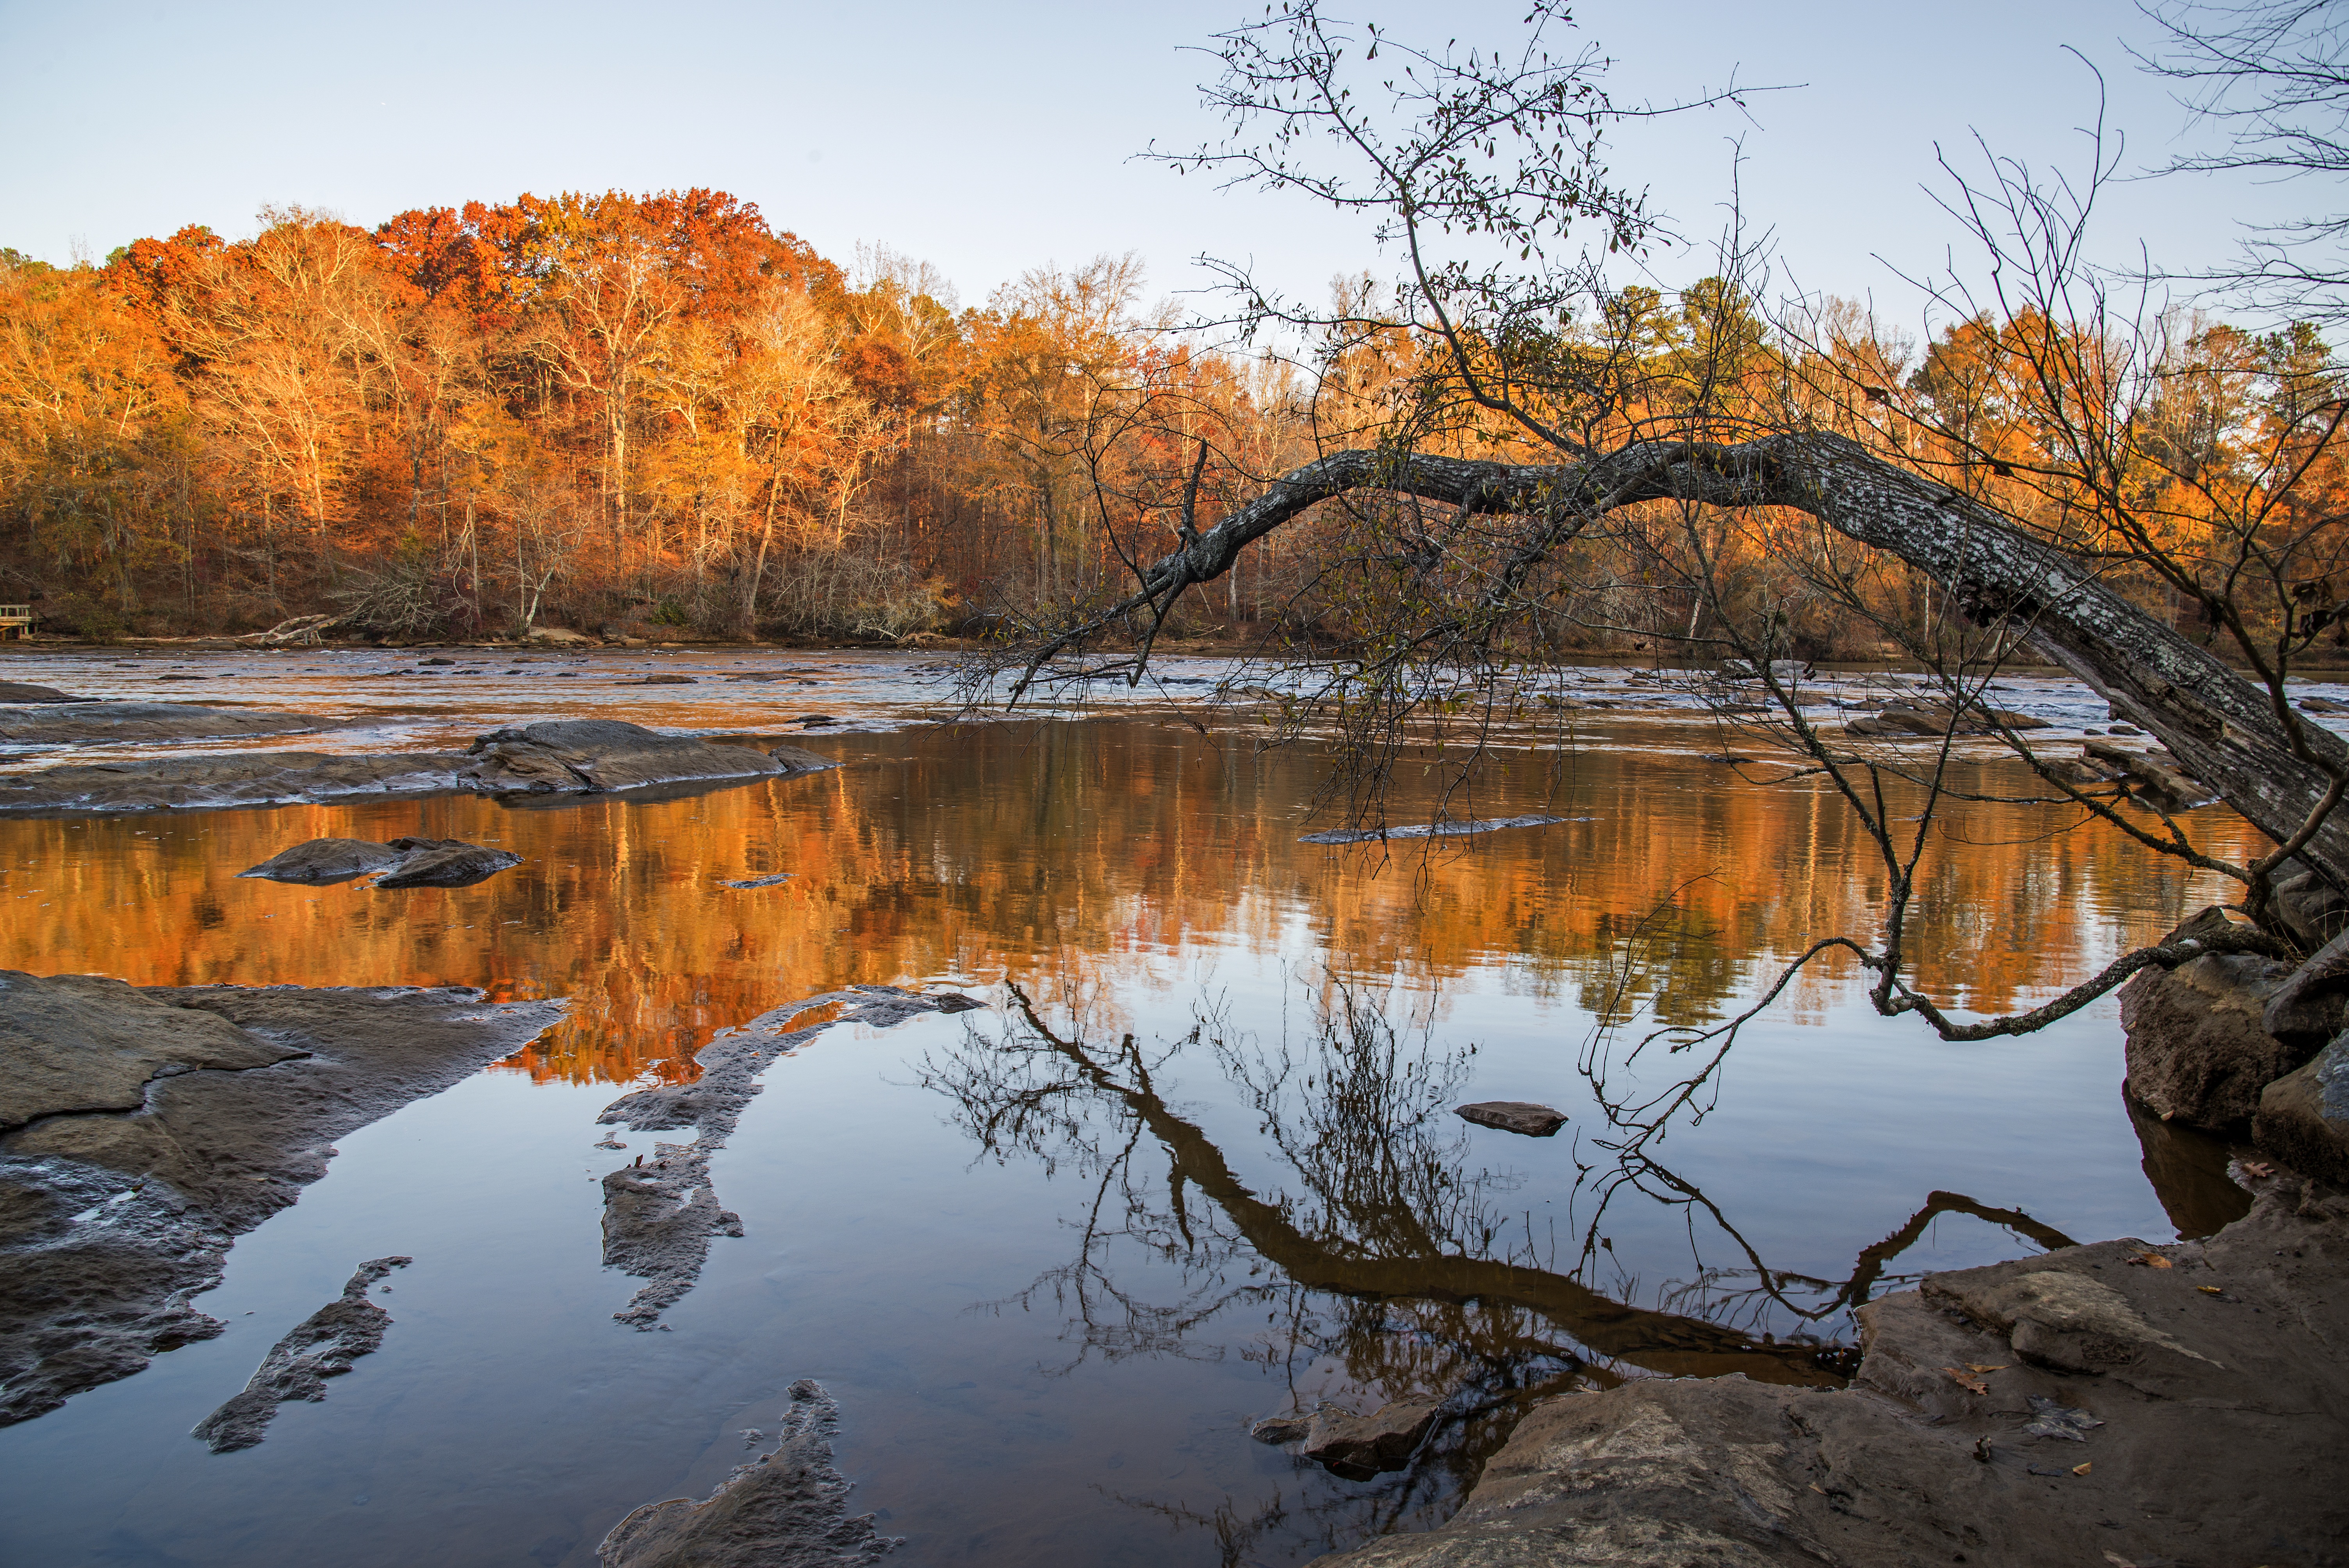
landscape, tree, water, nature, rock, wilderness, winter, sunlight, morning, leaf, lake, river, pond, environment, stream, reflection, autumn, scenery, reservoir, season, body of water, wetland, loch, atmospheric phenomenon, woody plant